Henry Moret

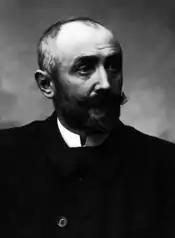
Henry Moret (c.1890)

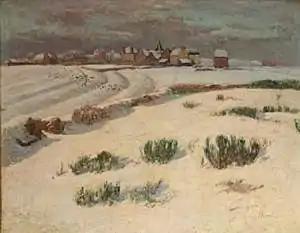
"Île de Groix in the Snow" (1892)

Henry Moret (12 December 1856 – 5 May 1913) was a French Impressionist painter. He was one of the artists who associated with Paul Gauguin at Pont-Aven in Brittany. He is best known for his involvement in the Pont-Aven artist colony and his richly colored landscapes of coastal Brittany.